Agios Nikolaos, Chalkidiki

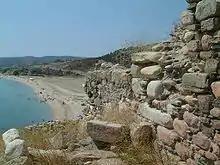
Pirgos Beach, Agios Nikolaos.

The ancient Greek city of Singos, which gave its name to the Singitic Gulf, was located within Agios Nikolaos' territory and dates back to 454 BCE. It was probably near the Vourvourou bay on Livari peninsula, where an ancient wall of large stones is still visible (Mega Teichos). Individual reports even mention remains of an ancient port at the very same location. No excavation was performed to confirm position and location of ancient Singos and significant remains of buildings are not evident.